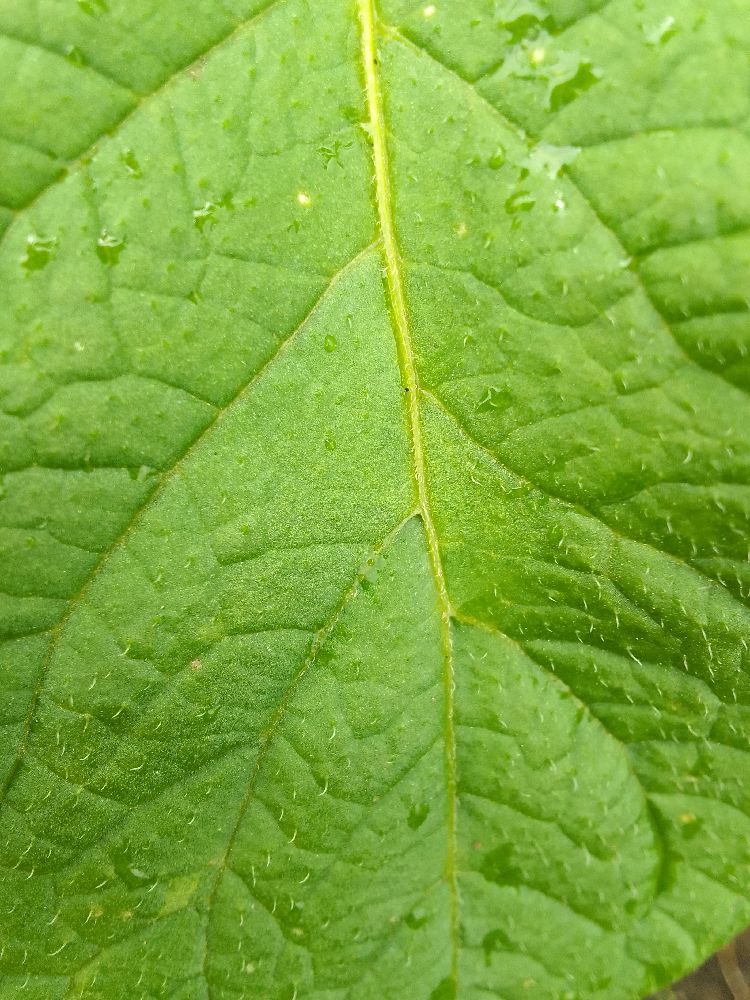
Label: Healthy